Mahabali Shera

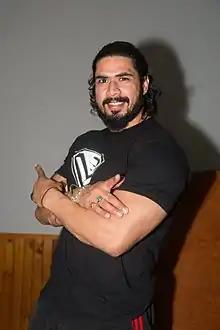
Shera in September 2017

Amanpreet Singh Randhawa (born 2 May 1990) is an Indian professional wrestler signed to Ohio Valley Wrestling where he performs under the ring name Mahabali Shera or simply Shera. He also had a brief stint under contract with WWE in 2018.